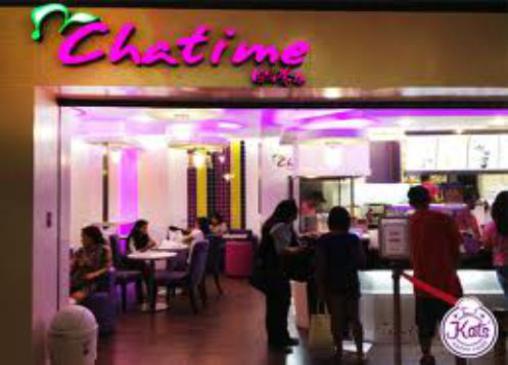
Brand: chatime
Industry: Food